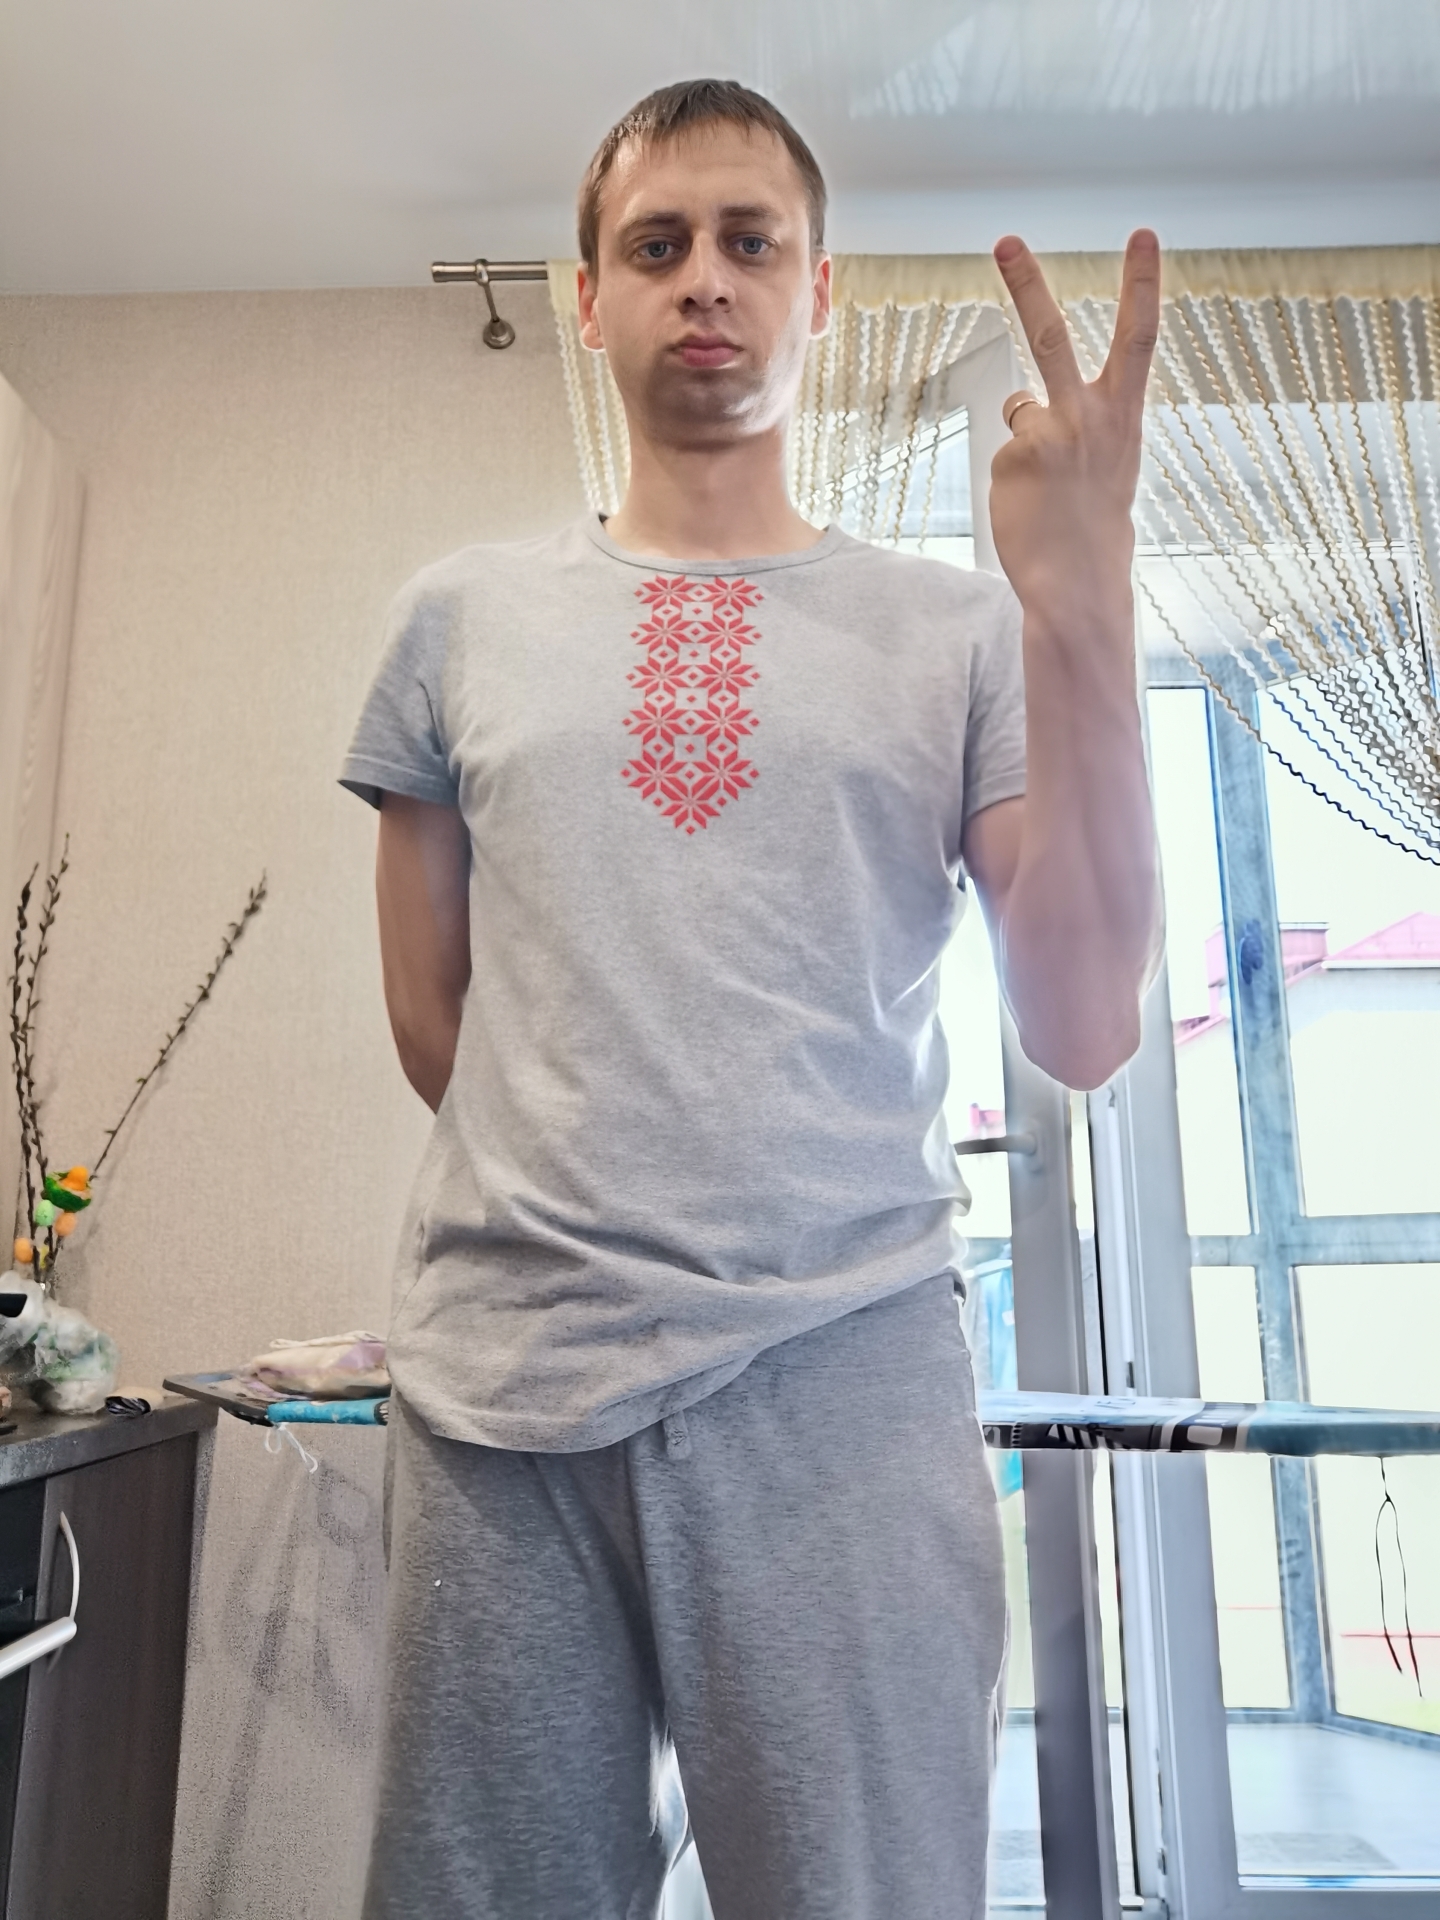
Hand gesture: peace_inverted